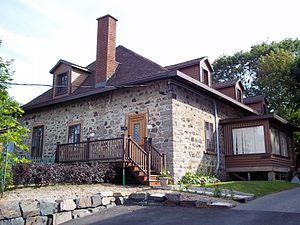
Maison Longpré, 6450, 35e avenue, Montréal
Cet article recense les lieux patrimoniaux de Montréal inscrit au répertoire des lieux patrimoniaux du Canada, qu'ils soient de niveau provincial, fédéral ou municipal.